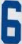
Number: 6